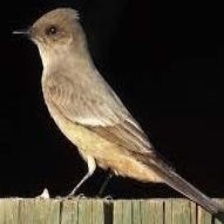
Species: SAYS PHOEBE
Scientific name: SAYORNIS SAYA